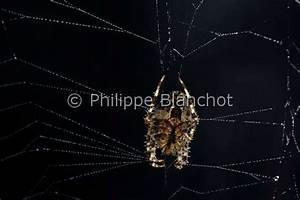
spider